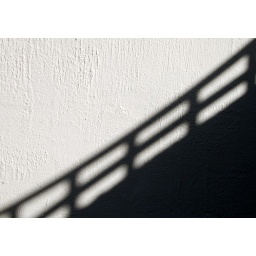
fence shadows cast on the shed in my parents house